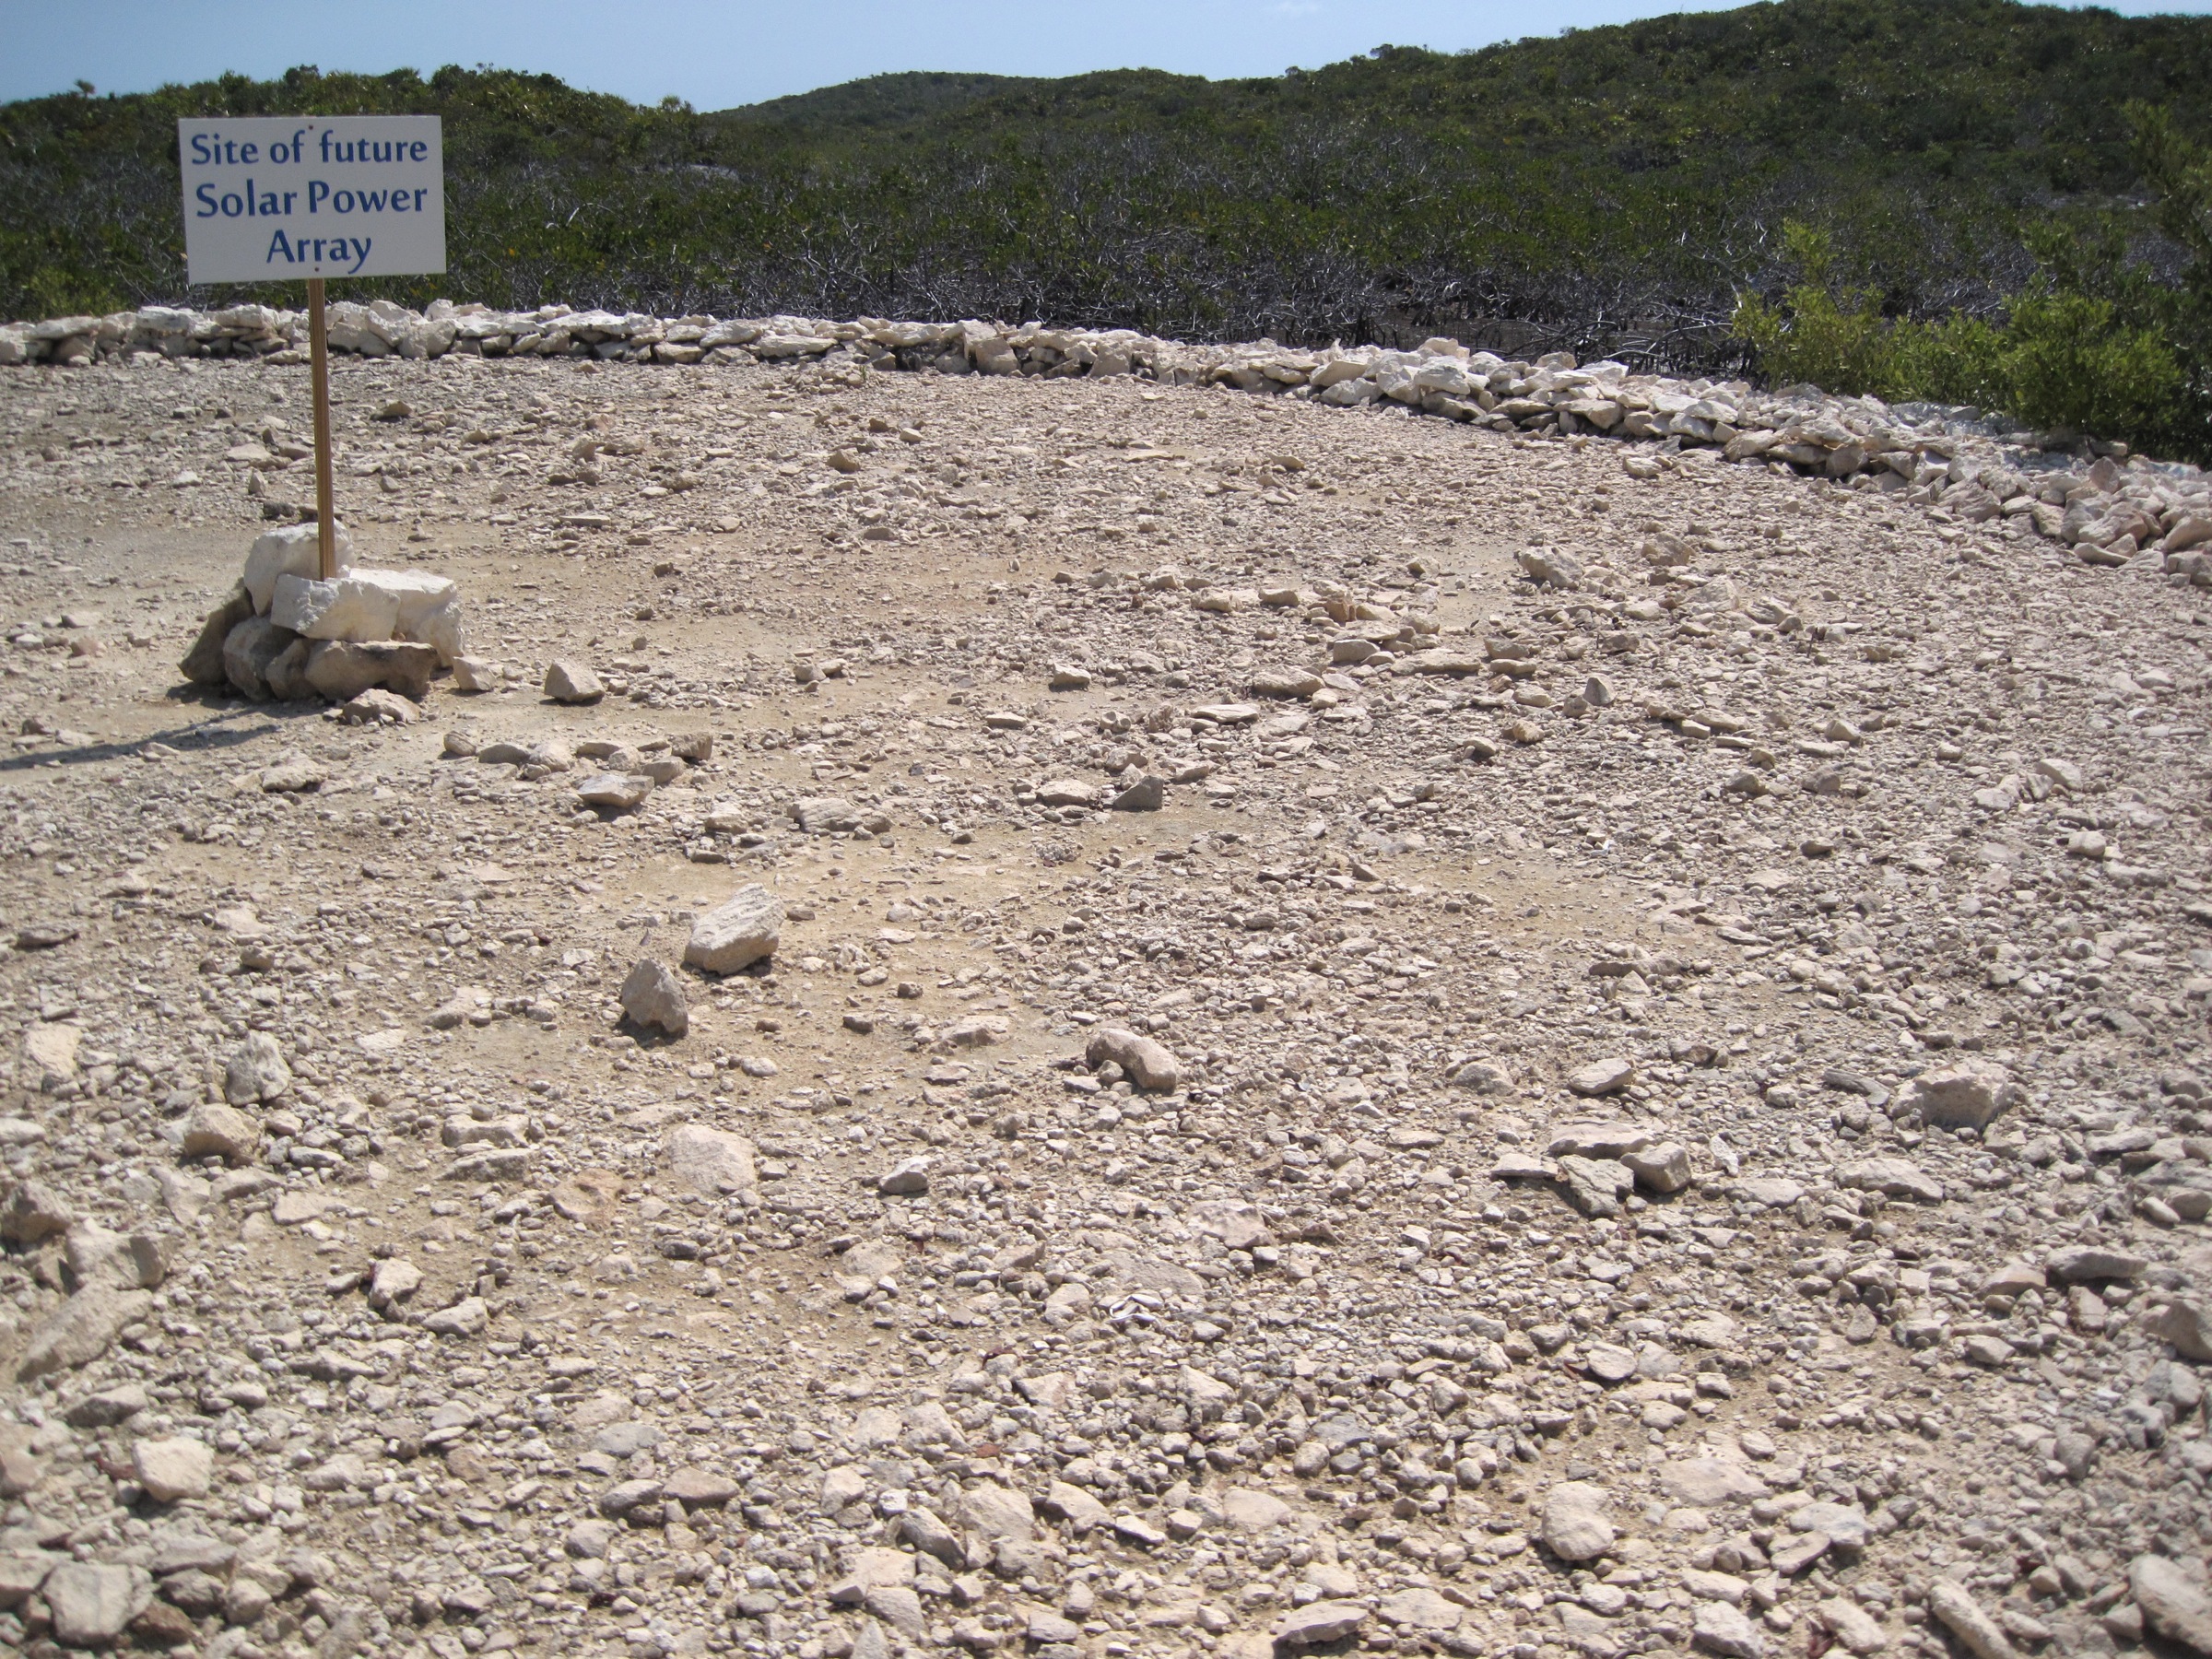
sand, soil, rubble, geology, bahamas, drought, geological phenomenon